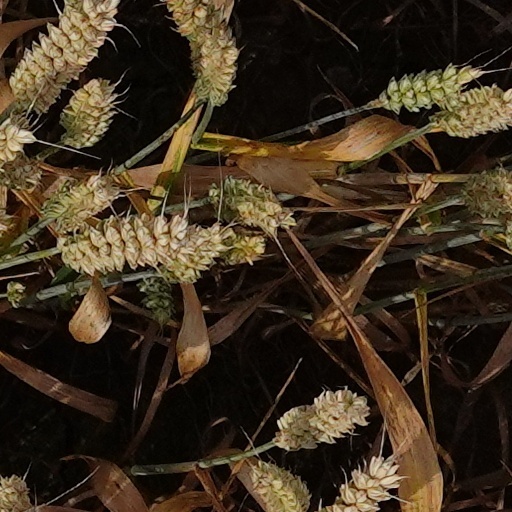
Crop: wheat